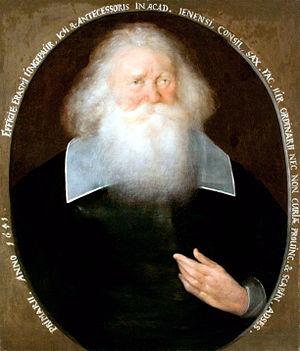
Erasmus Ungebaur est un juriste allemand.